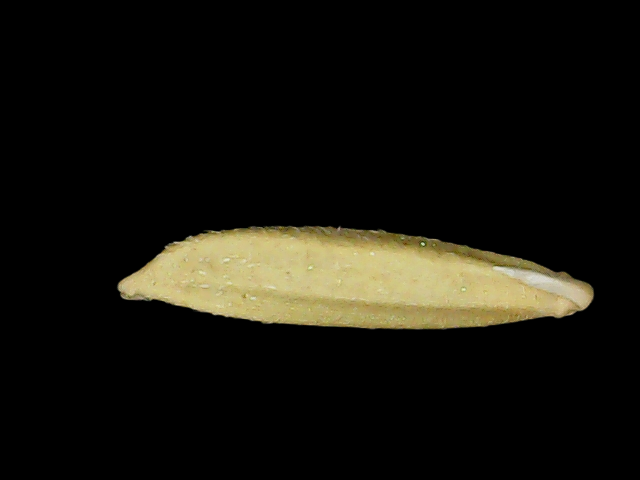
Rice variety: Binadhan20